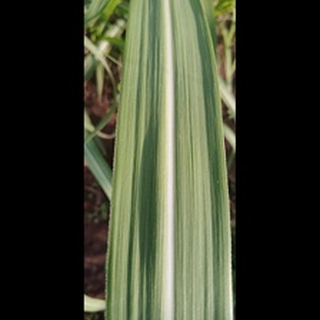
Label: healthy_sugarcane